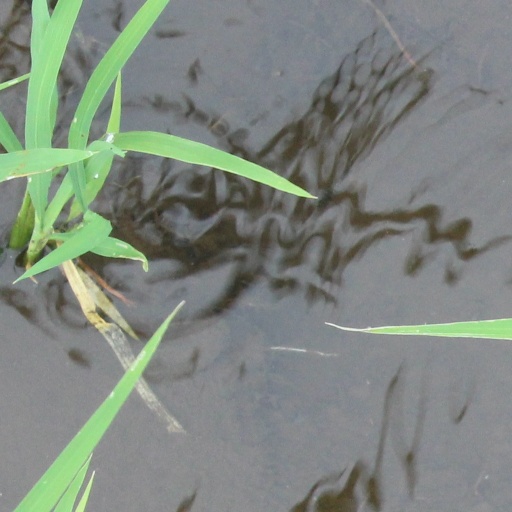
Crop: rice